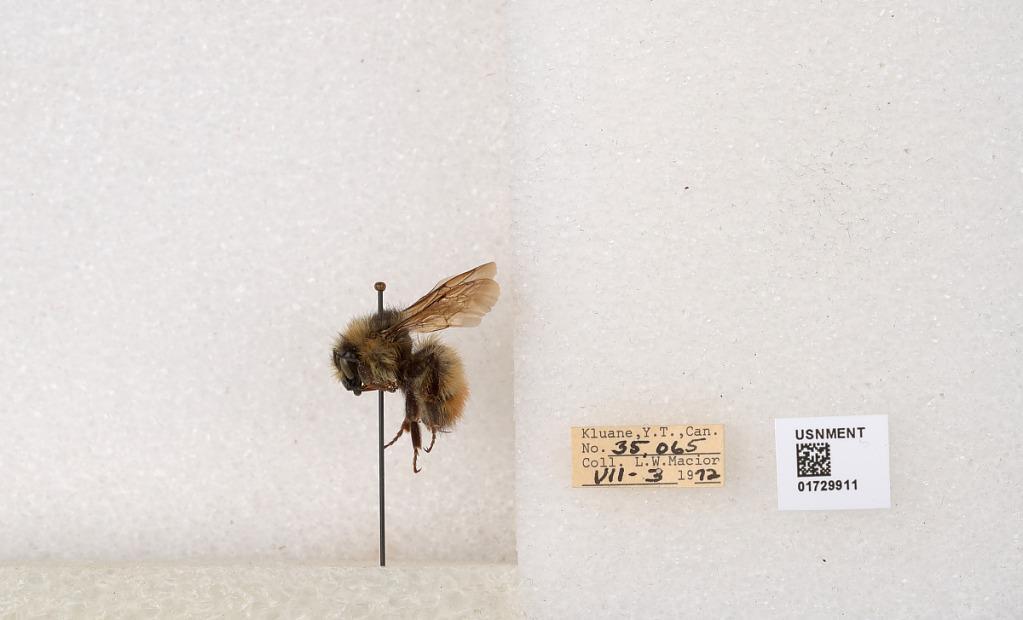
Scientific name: Bombus flavifrons Cresson
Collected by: L. Macior
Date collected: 1972-7-3
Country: Canada
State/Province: Yukon Territory
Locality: Kluane National Park and Reserve
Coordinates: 60.7493, -139.504